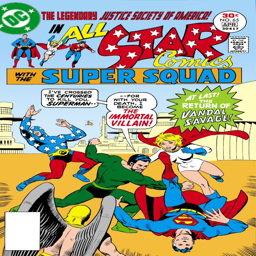
comic book character takes in no ...